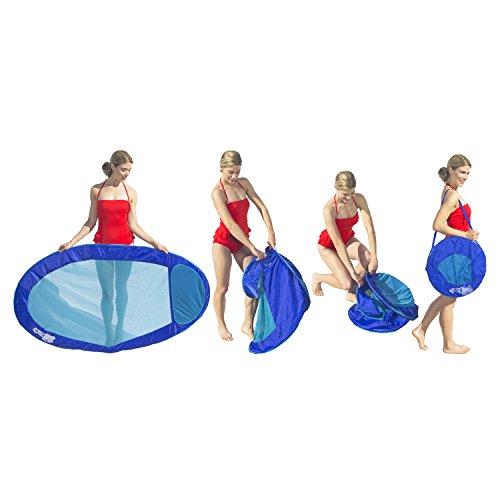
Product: Swimways Original Spring Float Pool Lounger, Hibiscus Flower
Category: Toys & Games | Sports & Outdoor Play | Pools & Water Toys | Pool Rafts & Inflatable Ride-ons
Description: The SwimWays Spring Float is the original pool float with a patented inner spring for greater comfort and stability in the water.
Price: $29.97
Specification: ProductDimensions:66x40x2inches|ItemWeight:3pounds|ShippingWeight:3.15pounds(Viewshippingratesandpolicies)|DomesticShipping:ItemcanbeshippedwithinU.S.|InternationalShipping:ThisitemcanbeshippedtoselectcountriesoutsideoftheU.S.LearnMore|ASIN:B06XH8T25W|Itemmodelnumber:13913-172|Manufacturerrecommendedage:15yearsandup|Batteries:1NonstandardBatterybatteriesrequired.